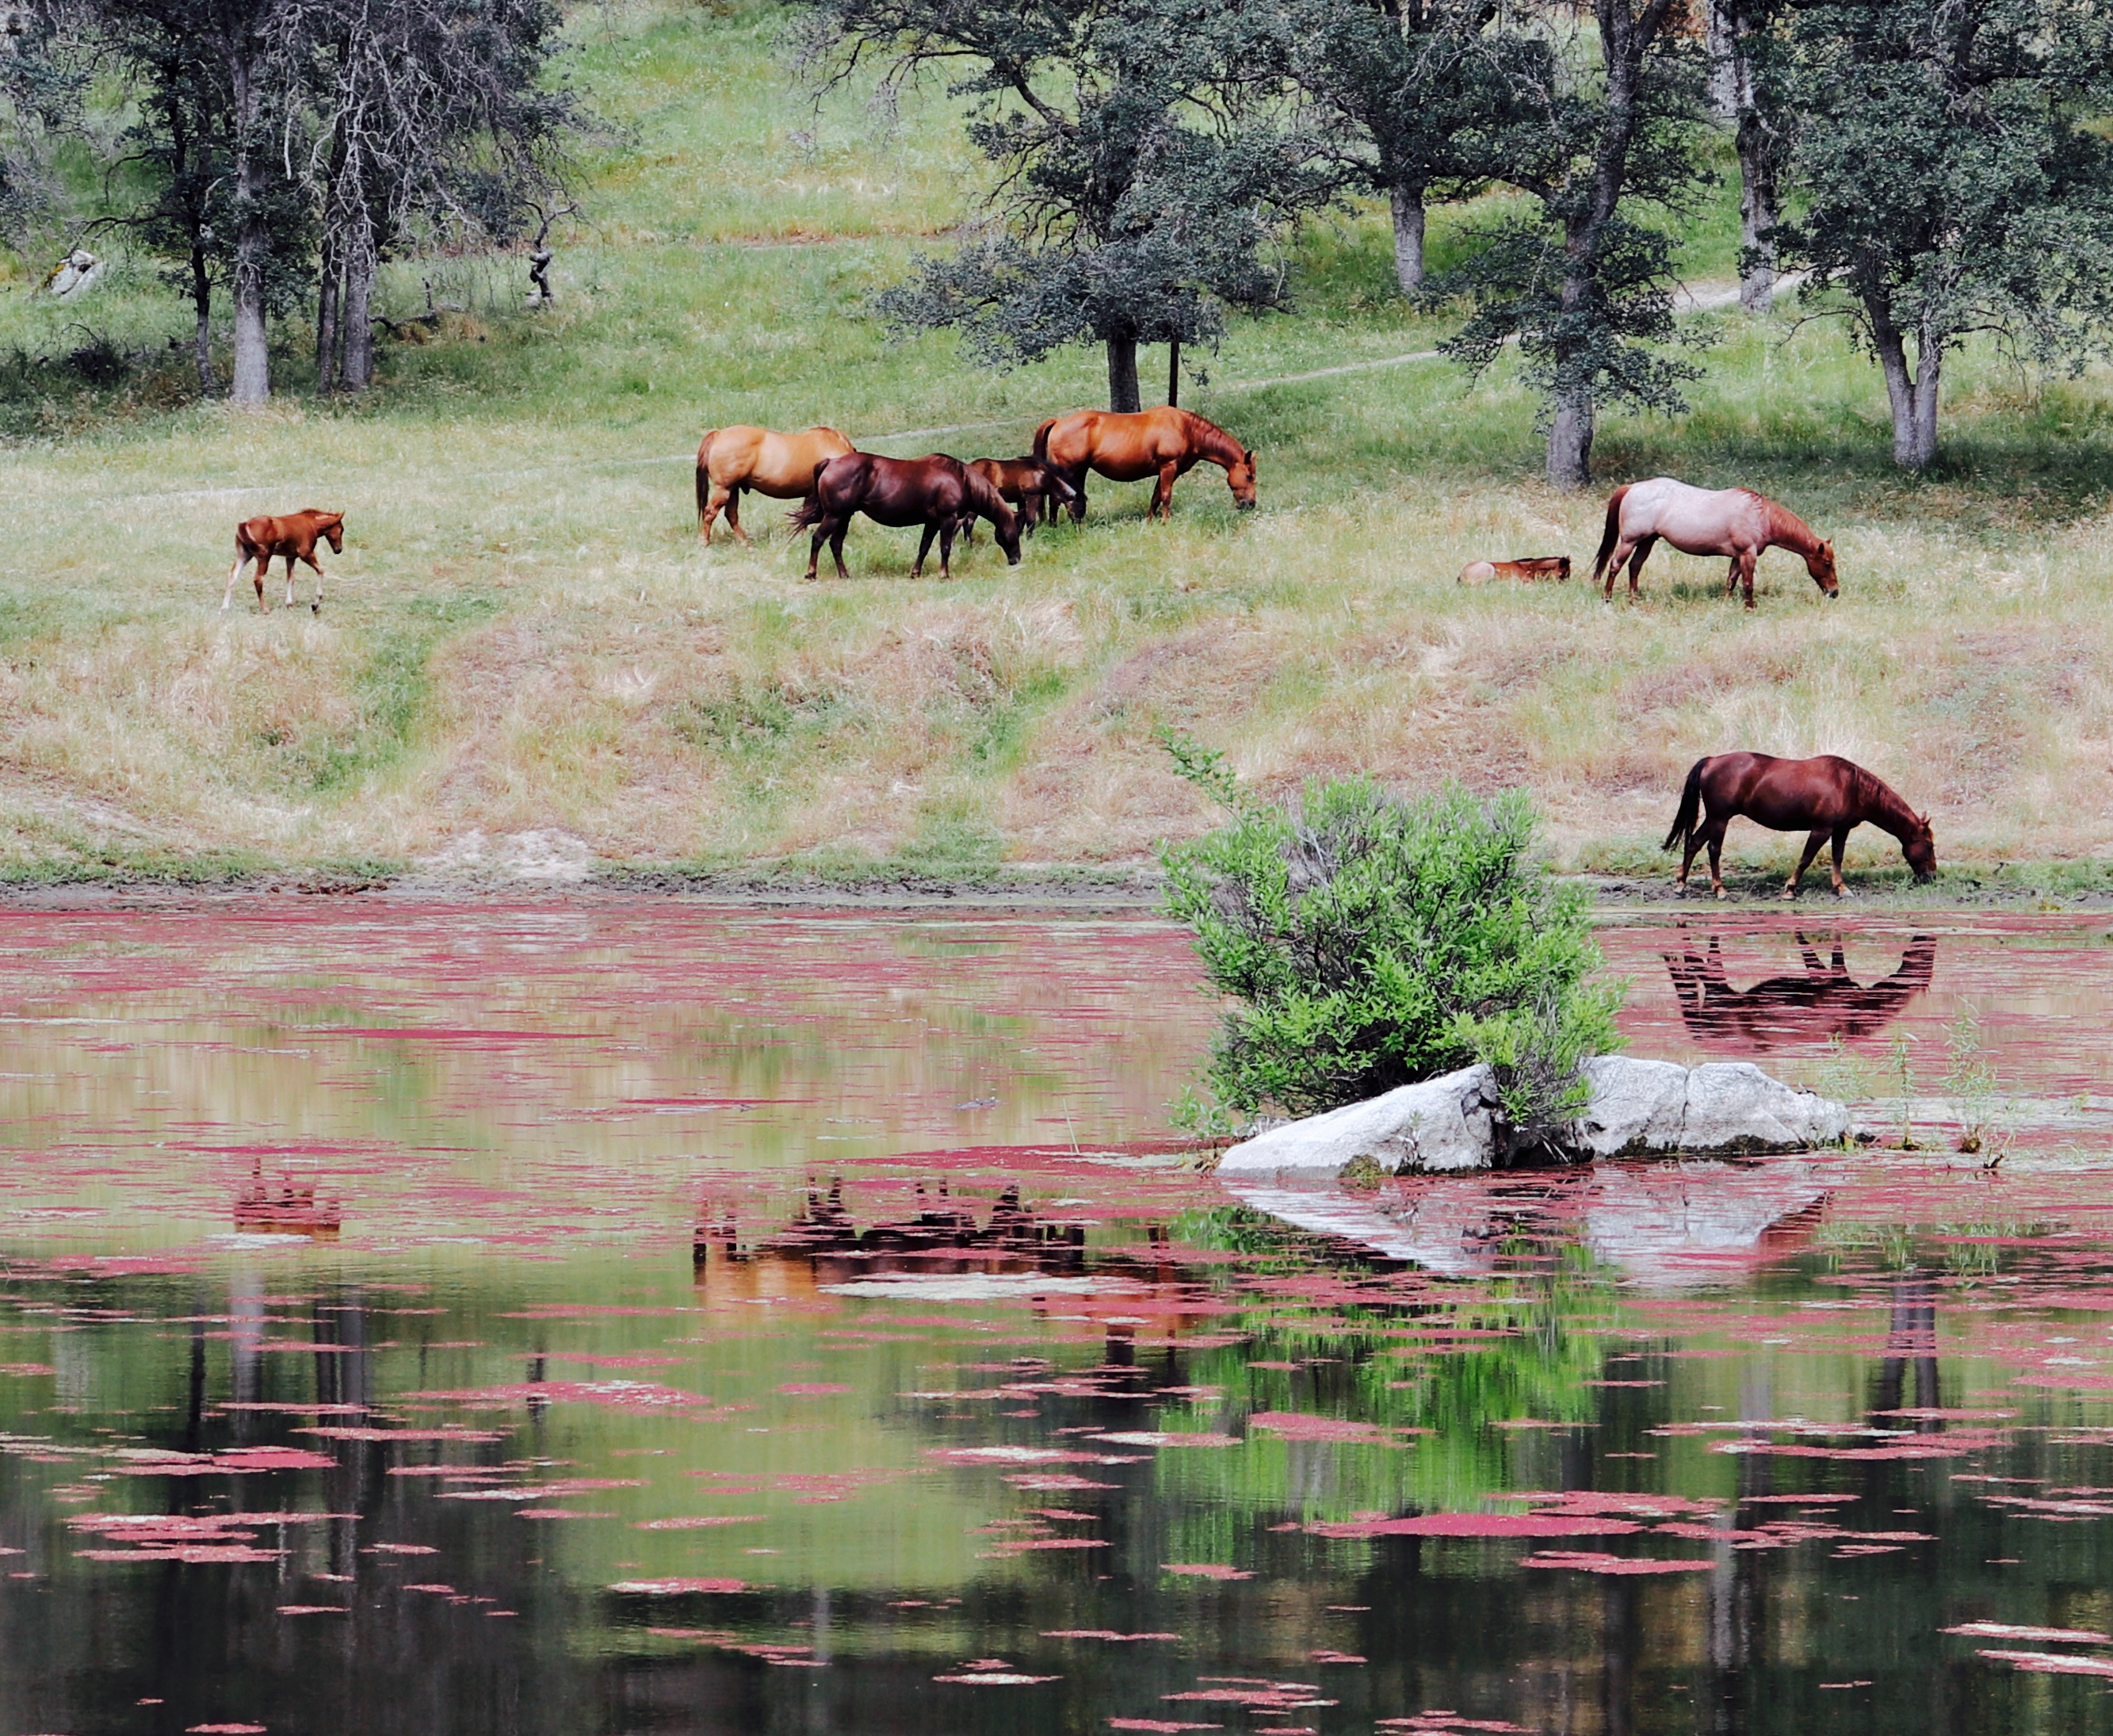
wilderness, wildlife, herd, pasture, grazing, wetland, habitat, rural area, natural environment